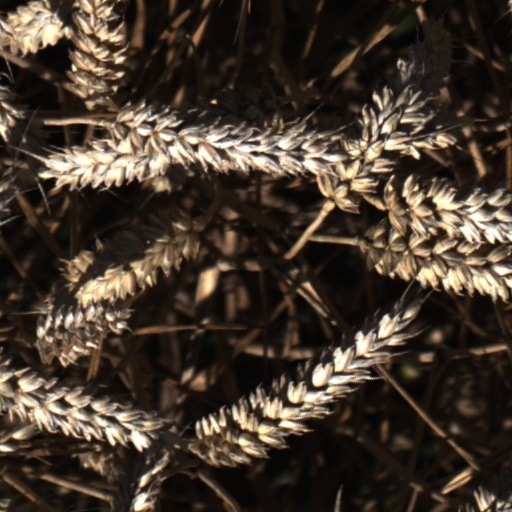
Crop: wheat